California Zephyr

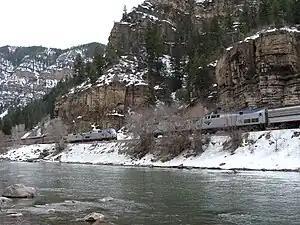
"California Zephyrs" eastbound and westbound meeting in the Glenwood Canyon Siding

For most of the 1980s and 1990s, the "California Zephyr" operated in tandem with the Seattle-bound "Pioneer" and Los Angeles-bound "Desert Wind." Since 1980, the "Pioneer" and "Desert Wind" had exchanged through coaches with the "San Francisco Zephyr" at Ogden. The exchange point was moved to Salt Lake City when the latter train became the "California Zephyr." This created a massive train of 16 Superliner cars running from Chicago to Utah, easily the longest train Amtrak had operated outside of the "Auto Train". Amtrak required at least four EMD F40PH locomotives to pull this behemoth over the steep grades of the Moffat subdivision. To ease the load, Amtrak began splitting the "Pioneer" from the "Zephyr" and "Desert Wind" at Denver in 1991, while the "Desert Wind" continued splitting from the "Zephyr" at Salt Lake City. The "Pioneer" and "Desert Wind" were both discontinued in 1997.